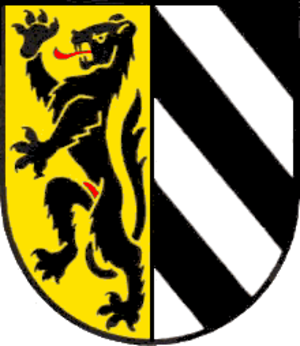
Blason de la commune de Diegten, Suisse
Diegten est une commune suisse du canton de Bâle-Campagne, située dans le district de Waldenburg.